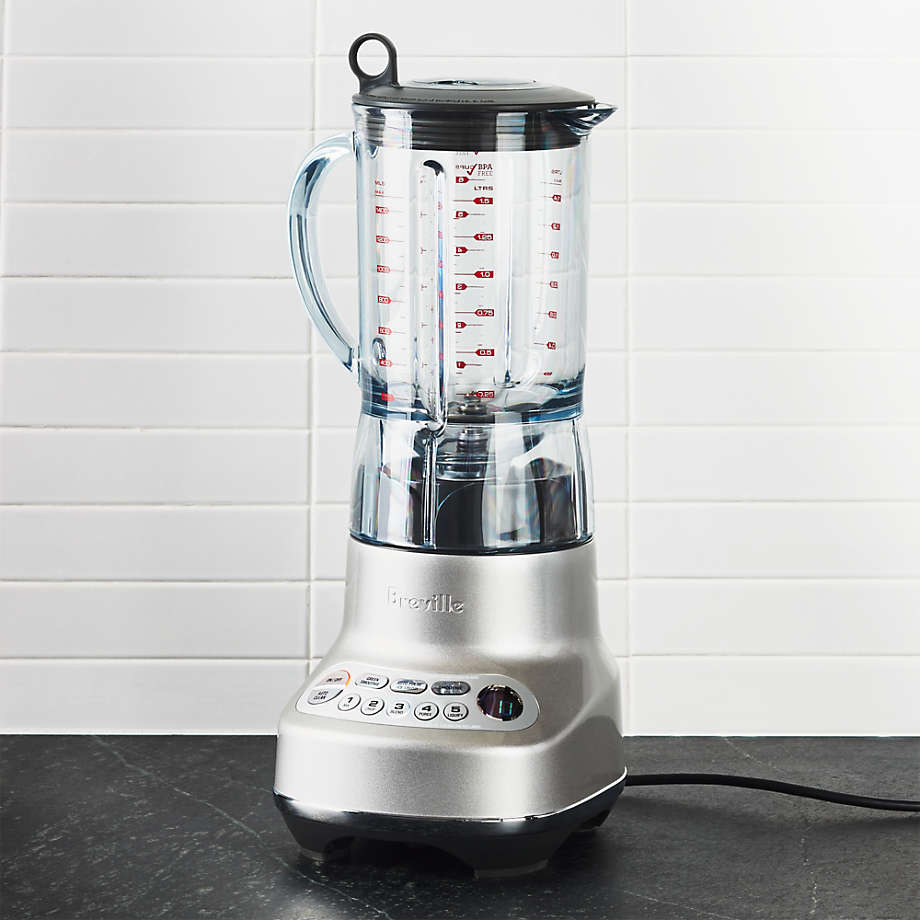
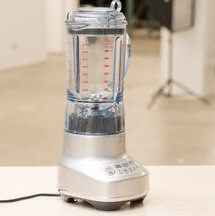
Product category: misc
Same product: yes